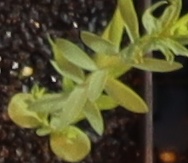
Label: Flax